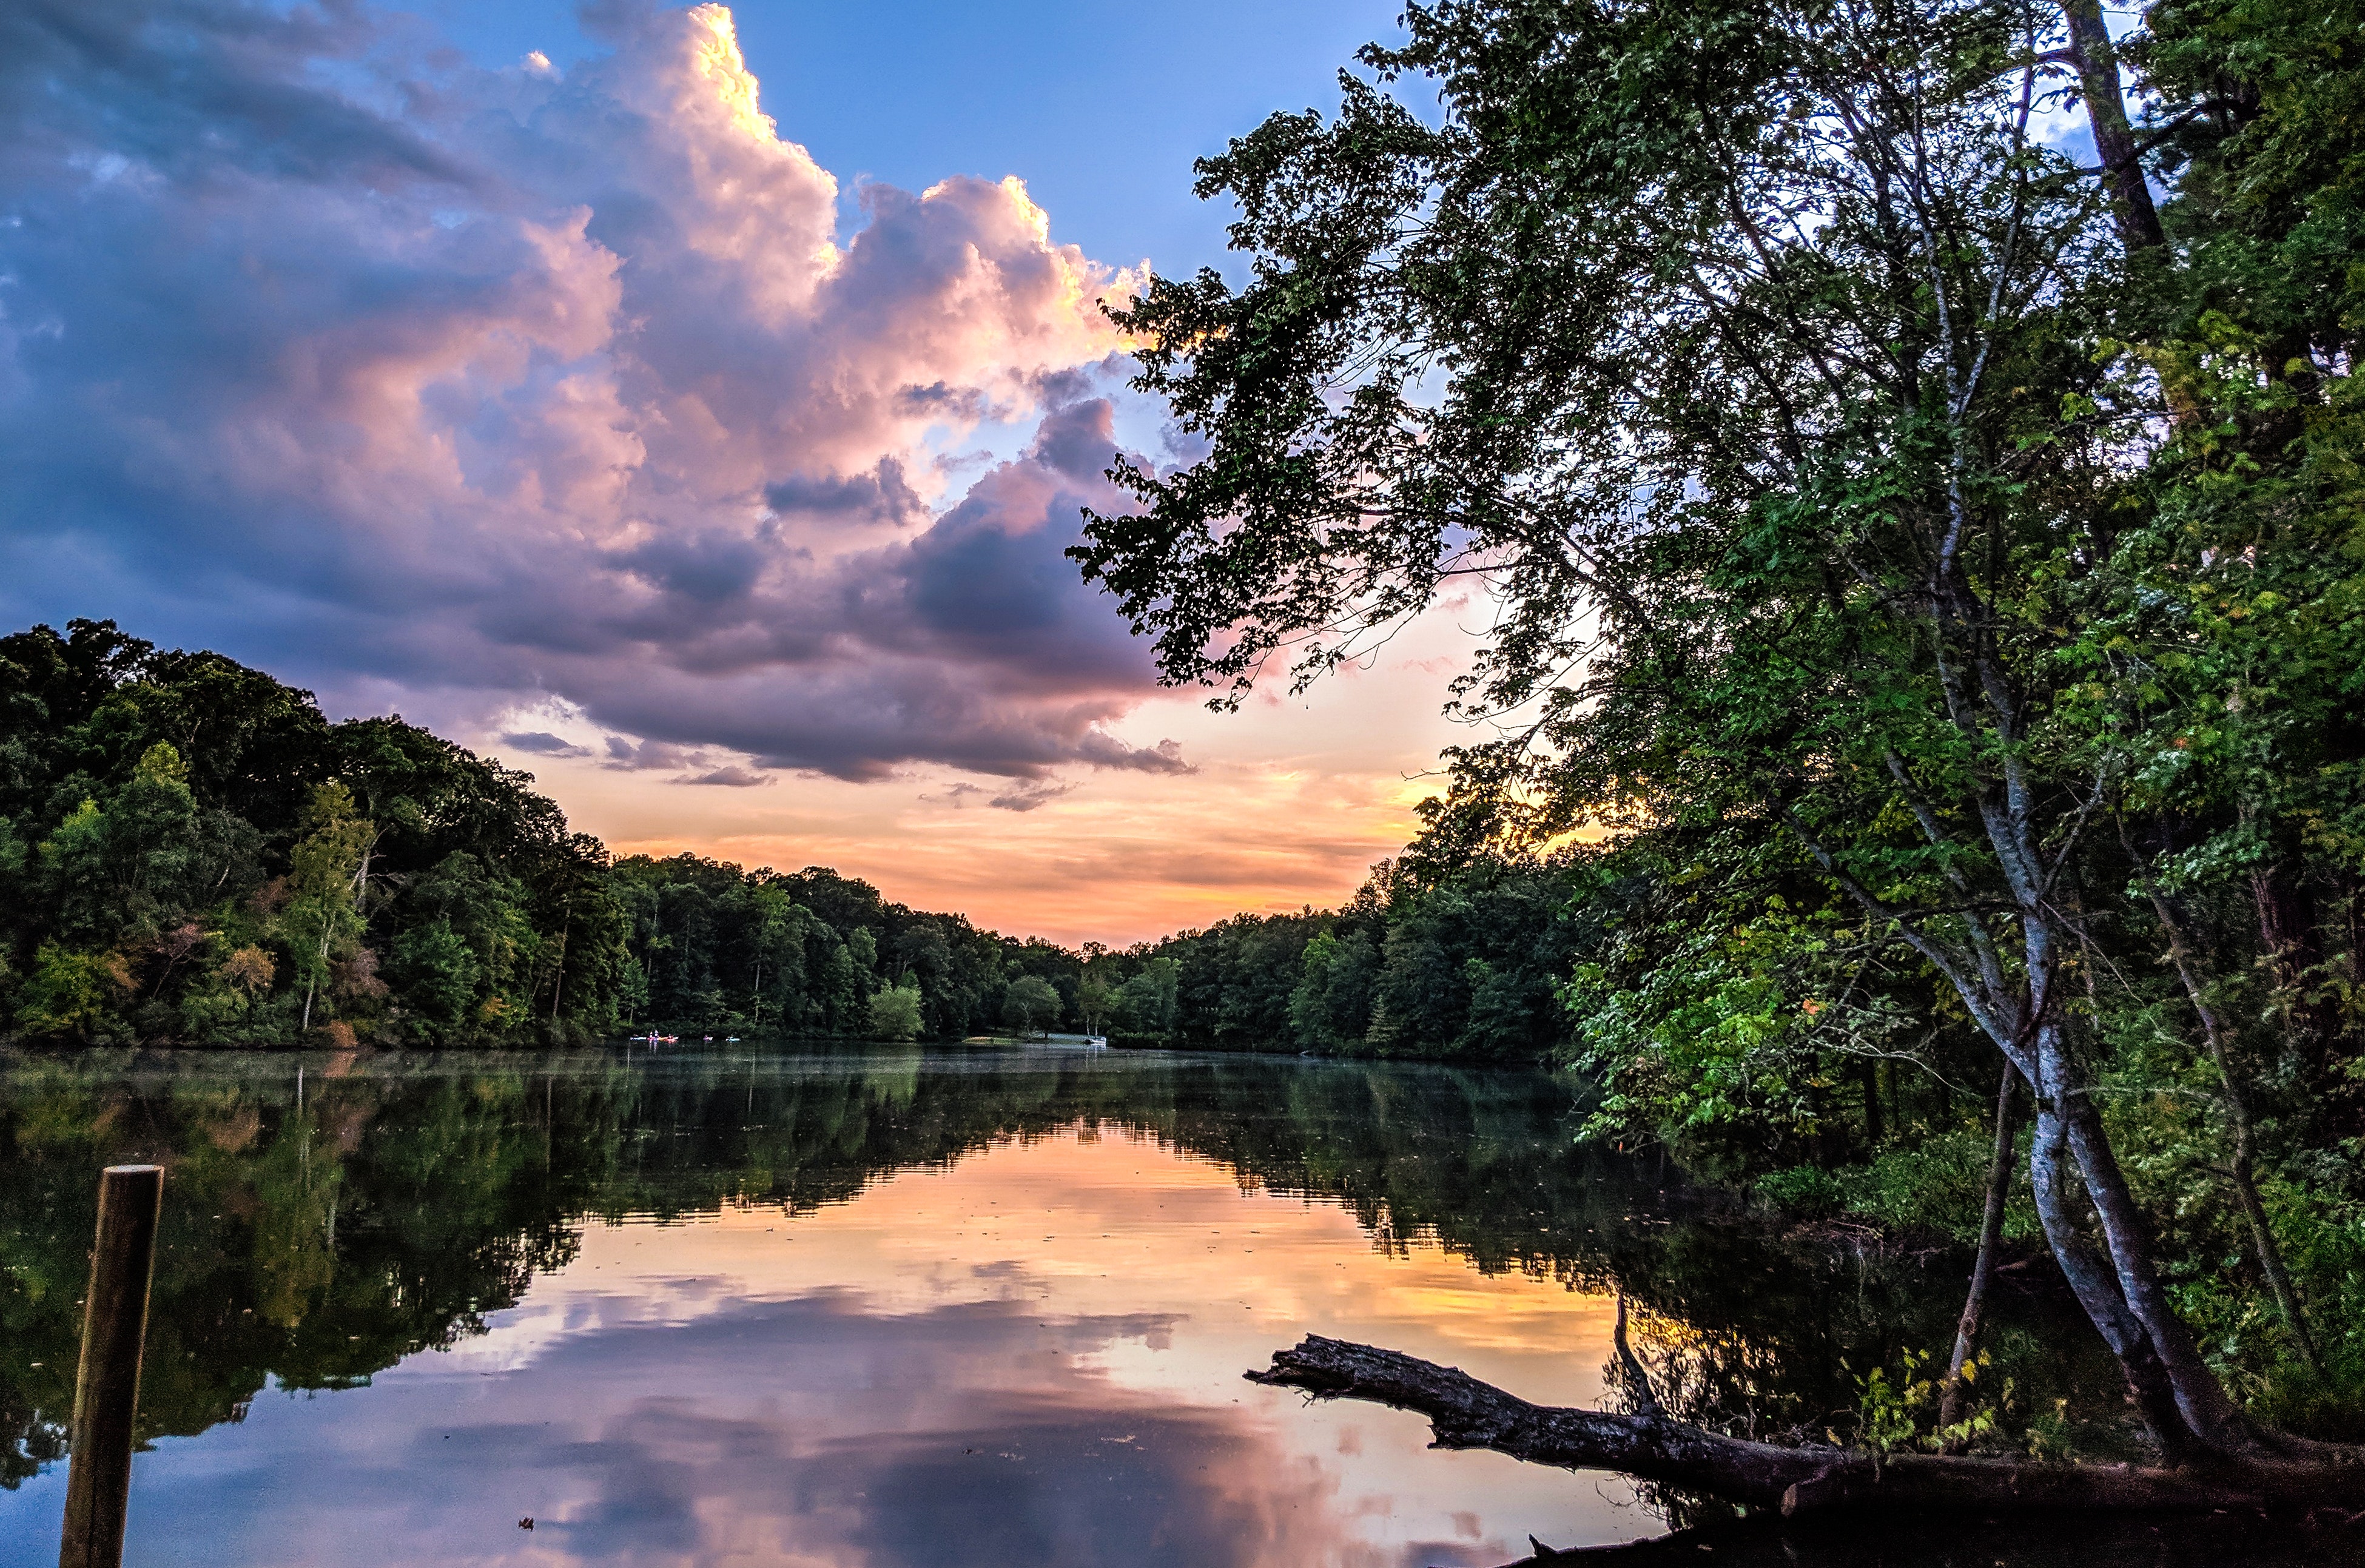
reflection, sky, cloud, water, nature, body of water, waterway, tree, wilderness, lake, river, reservoir, bank, wetland, evening, morning, pond, bayou, atmosphere, meteorological phenomenon, sunlight, loch, landscape, horizon, forest, plant, dawn, watercourse, calm, dusk, floodplain, computer wallpaper